Repurchase agreement

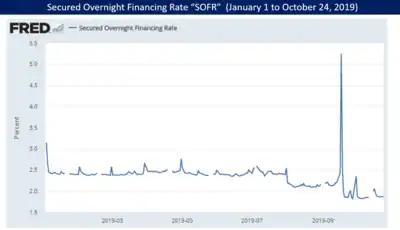
Secured Overnight Financing Rate or SOFR, a proxy for the overnight repo interest rate. During September 2019, the SOFR significantly increased, resulting in intervention by the U.S. Federal Reserve.

While classic repos are generally credit-risk mitigated instruments, there are residual credit risks. Though it is essentially a collateralized transaction, the seller may fail to repurchase the securities sold, at the maturity date. In other words, the repo seller defaults on their obligation. Consequently, the buyer may keep the security, and liquidate the security to recover the cash lent. The security, however, may have lost value since the outset of the transaction, as the security is subject to market movements. To mitigate this risk, repos often are over-collateralized as well as being subject to daily mark-to-market margining (i.e., if the collateral falls in value, a margin call can be triggered asking the borrower to post extra securities). Conversely, if the value of the security rises there is a credit risk for the borrower in that the creditor may not sell them back. If this is considered to be a risk, then the borrower may negotiate a repo which is under-collateralized.